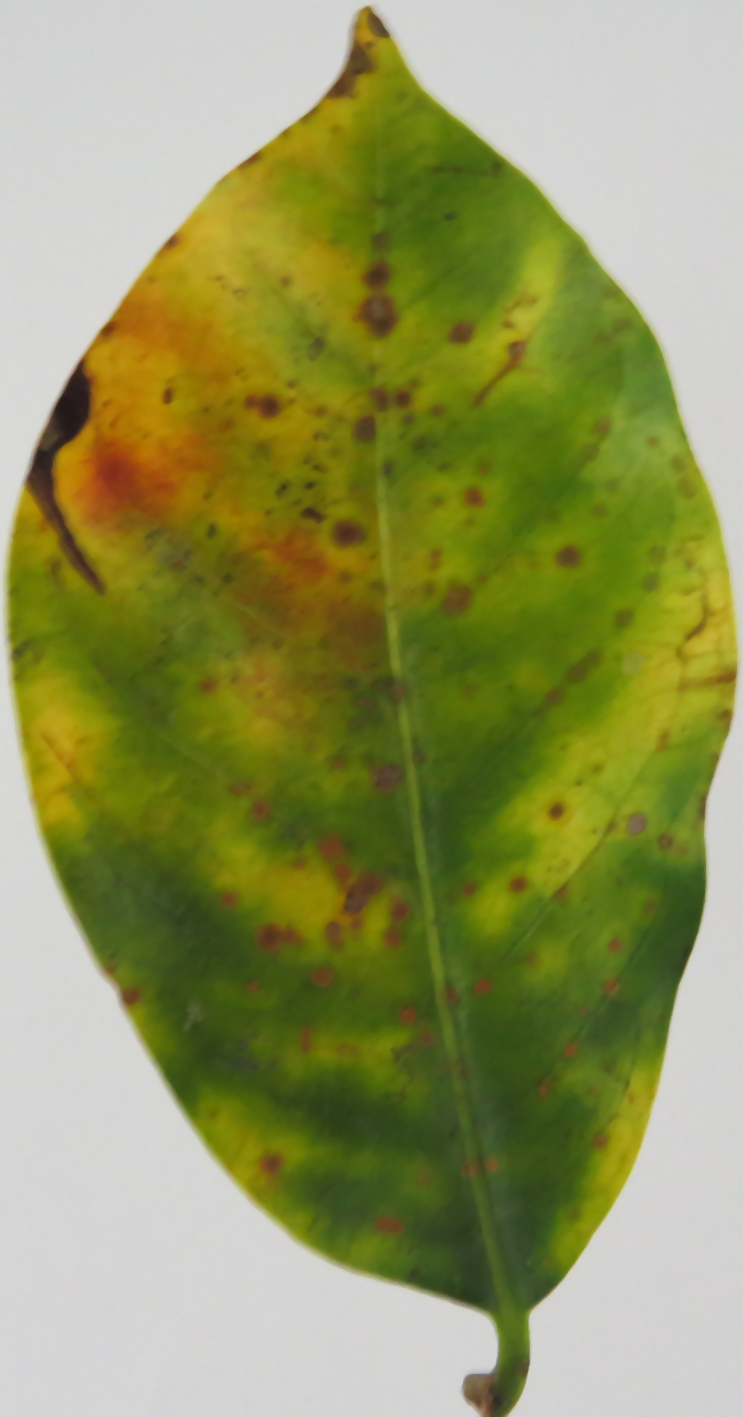
Label: phosphorus-P